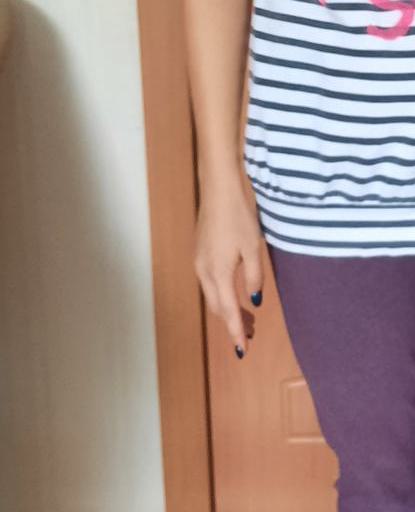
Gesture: no_gesture